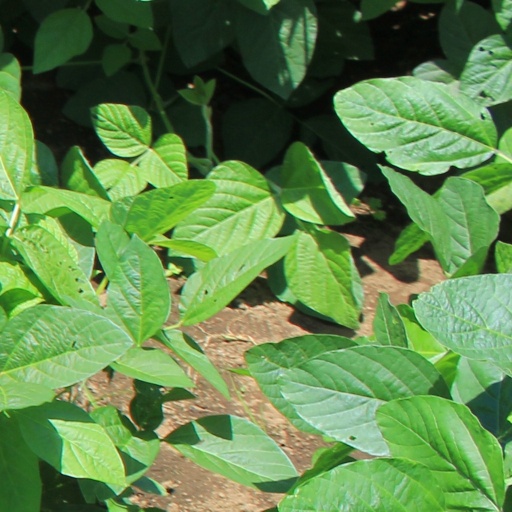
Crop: soybean